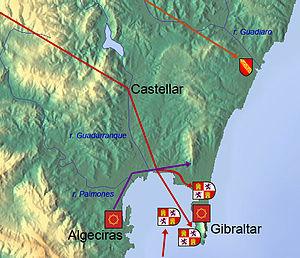
Le quatrième siège de Gibraltar, qui se déroula de juin à août 1333, opposa une armée chrétienne dirigée par le roi Alphonse XI de Castille face à une grande armée de maures dirigée par Mohammed IV de Grenade et Abd al-Malik Abd al-Wahid de Fès. Le quatrième siège de Gibraltar a immédiatement suivi le troisième siège de Gibraltar, combattu plus tôt en 1333.